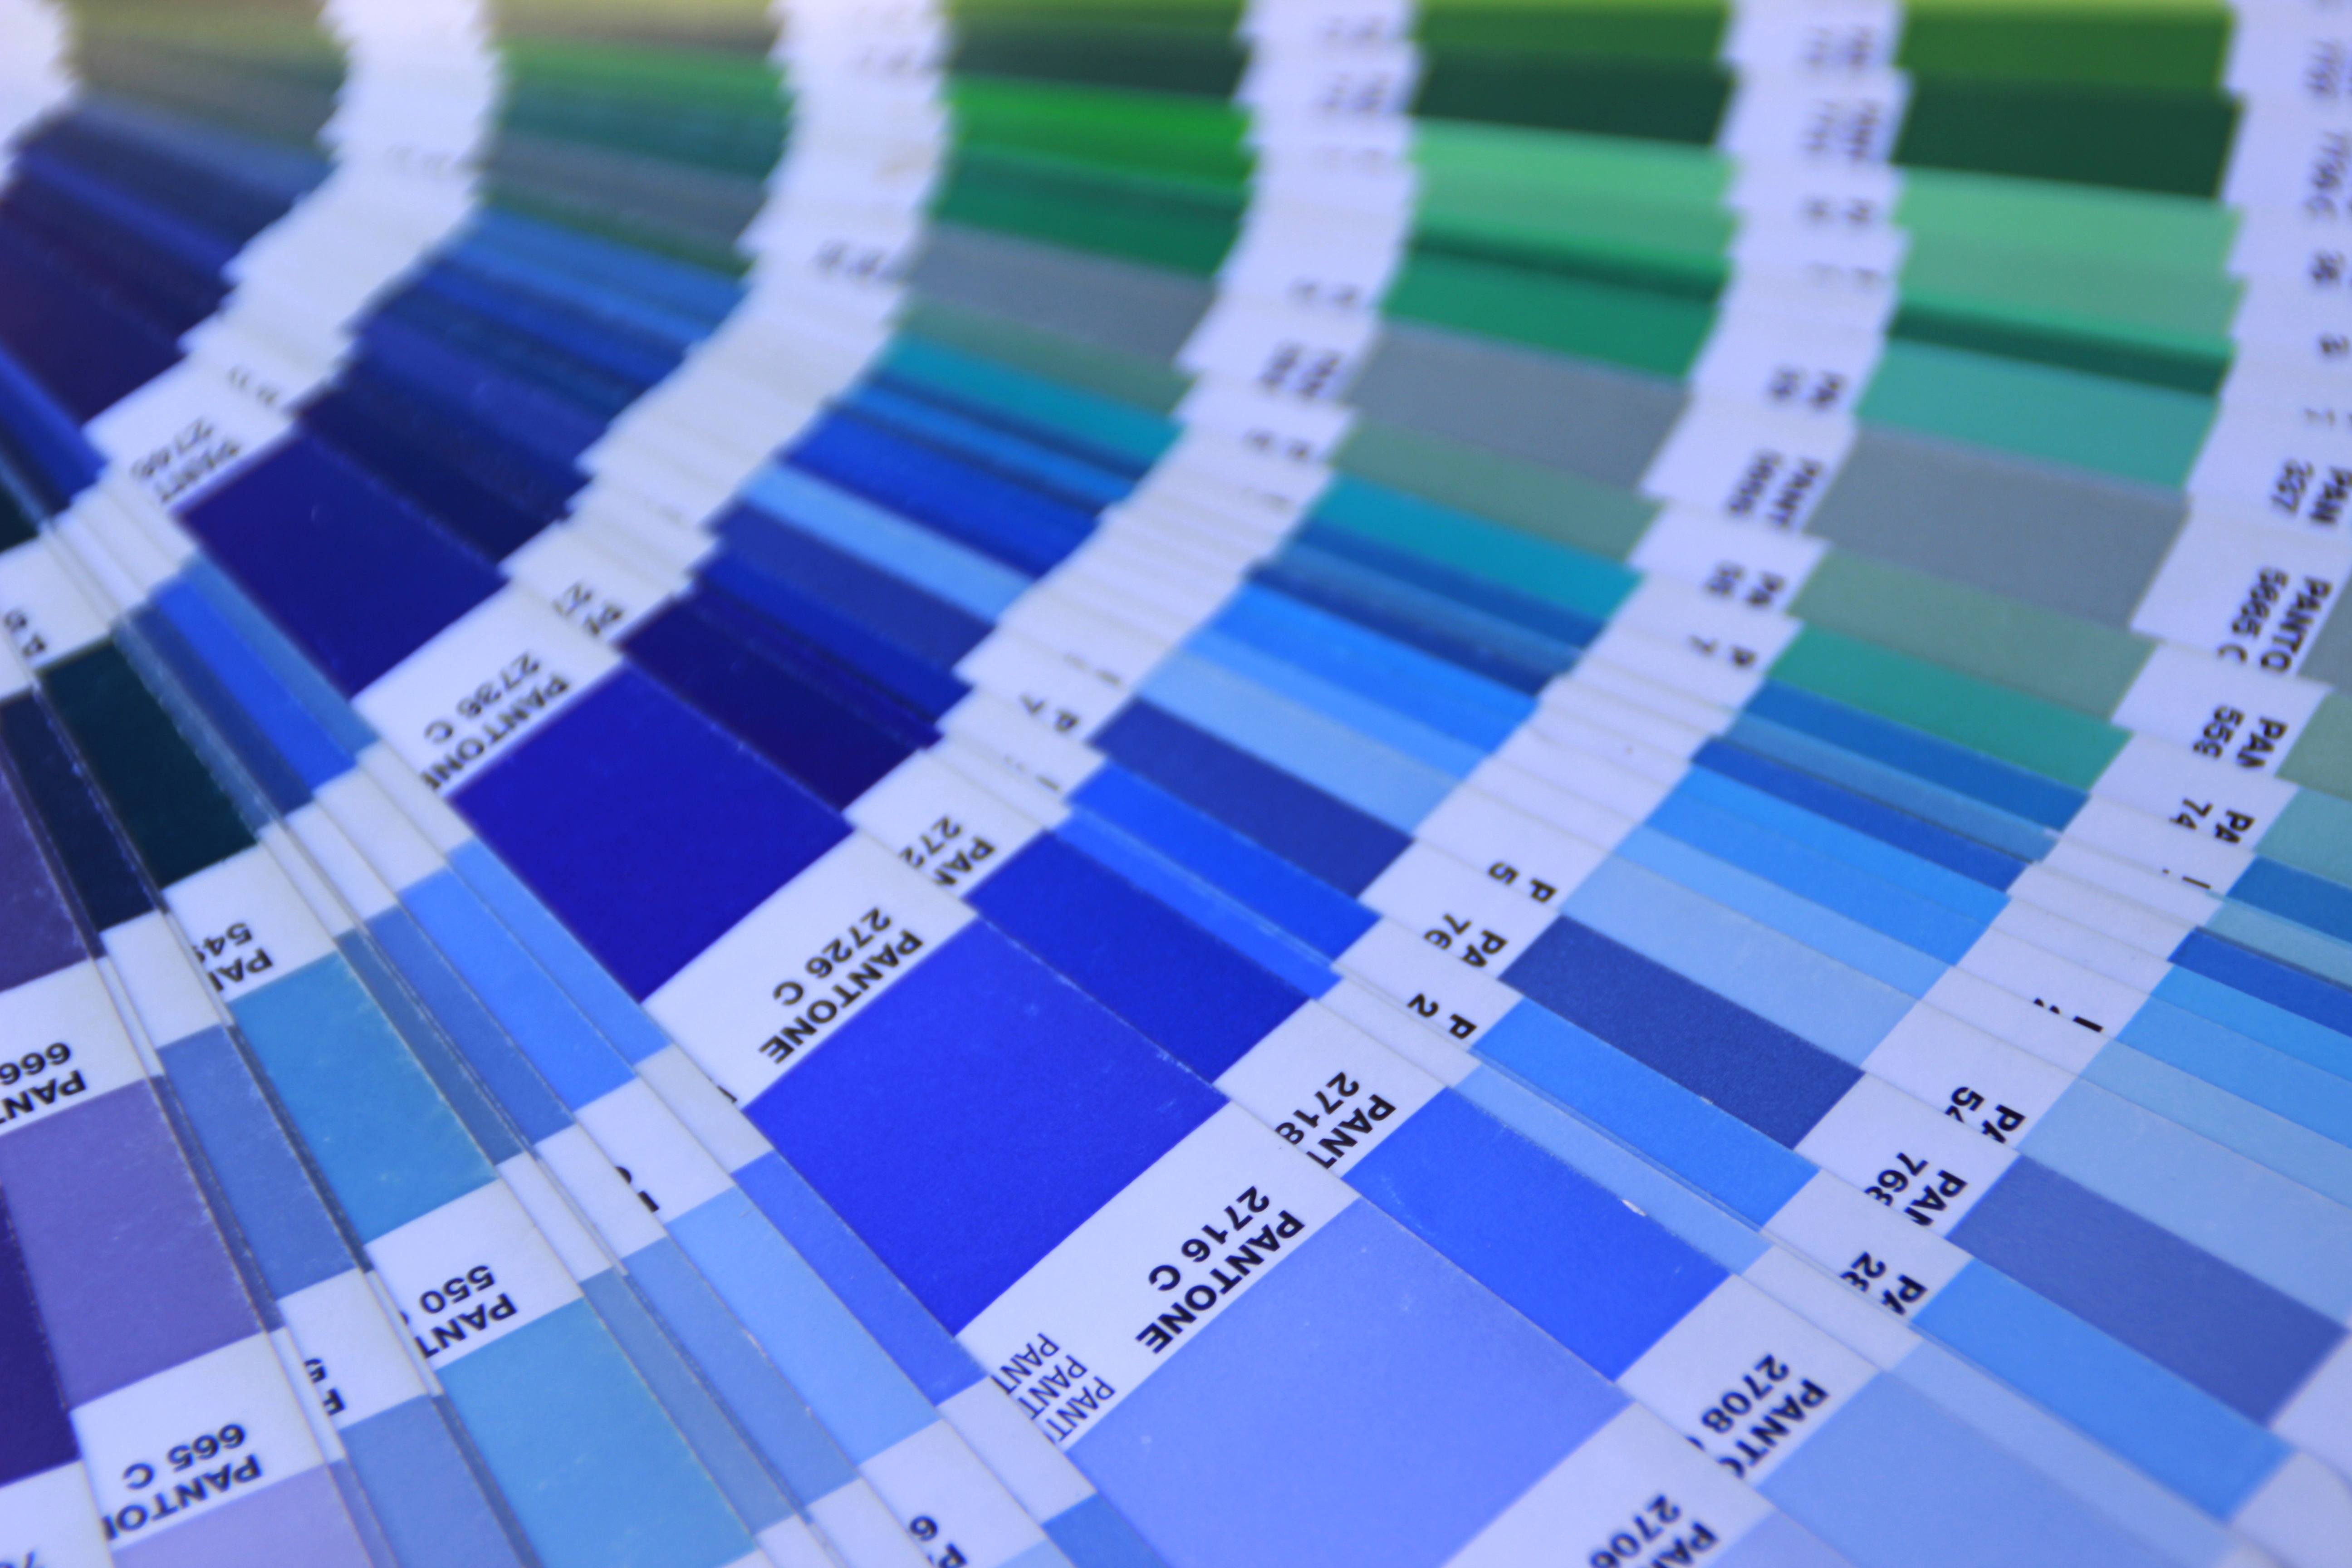
number, pattern, line, color, blue, circle, font, design, shape, pantone, swatches, nuance